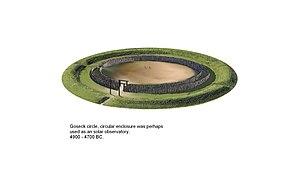
L'astronomie mégalithique est la représentation architecturale des calendriers solaires, solstices, équinoxes et événements astraux dans l'agencement des sites mégalithiques. Un mégalithe est constitué d’une ou plusieurs pierres de grandes dimensions, érigées sans l’aide de mortier ni de ciment pour fixer la structure.